COVID-19 pandemic in Israel

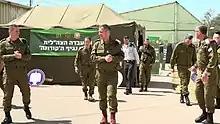
Chief of the General Staff, Aviv Kochavi (center) examines the military laboratory for the diagnosis of coronavirus patients at Tzrifin base

On 19 March, Prime Minister Netanyahu declared a national state of emergency. He said that existing restrictions would henceforth be legally enforceable, and violators would be fined. Israelis were not allowed to leave their homes unless absolutely necessary. Essential services would remain open. News reports showed hundreds of Israelis ignoring the new ban on Shabbat, 21 March, and visiting beaches, parks, and nature spots in large numbers, prompting the Ministry of Health to threaten imposing tighter restrictions on the public.